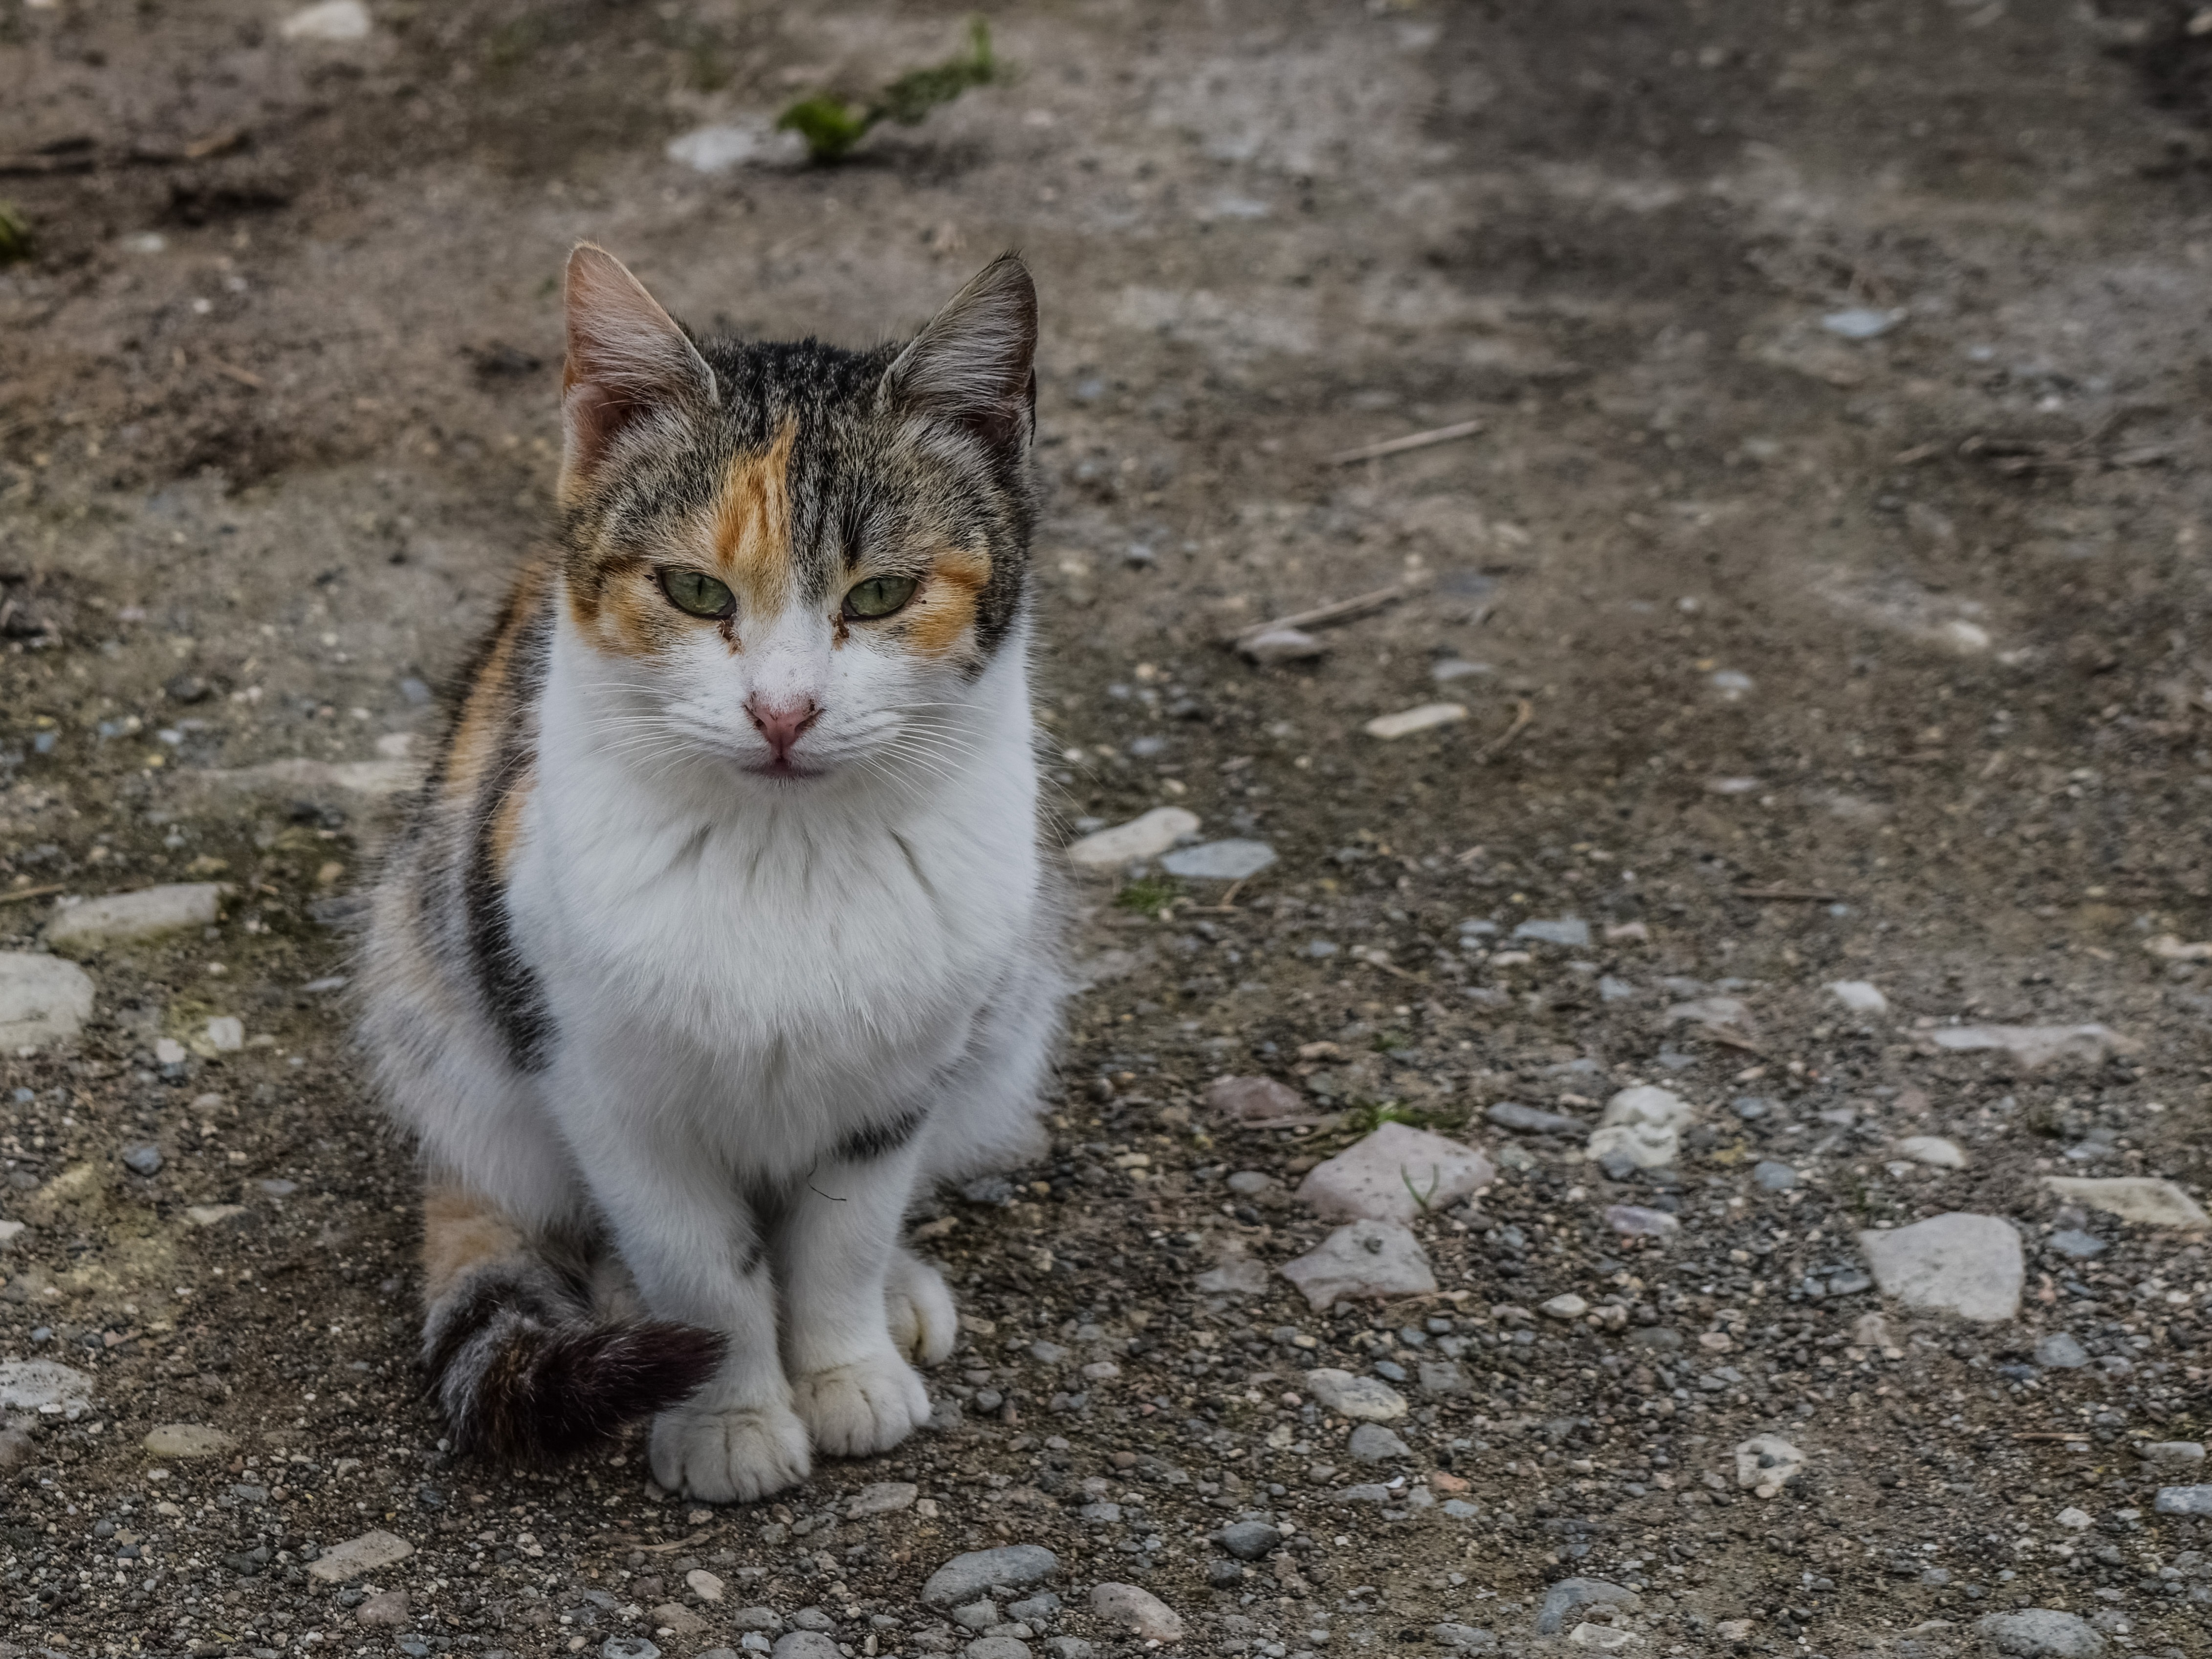
cat, stray, animal, cute, young, portrait, looking, kitty, adorable, face, eyes, kitten, beauty